North to the Klondike

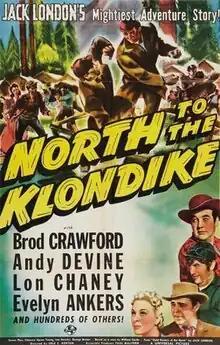

North to the Klondike is a 1942 American northern adventure film directed by Erle C. Kenton and starring Broderick Crawford, Evelyn Ankers and Andy Devine. The supporting cast features Lon Chaney Jr. in his last film before "The Wolf Man", which also stars Ankers, but "North to the Klondike" was released the year after "The Wolf Man".